Bradley Smith (motorcyclist)

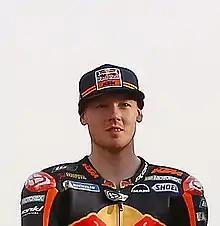
Smith in 2018

Bradley William Smith (born 28 November 1990) is a British motorcycle racer acting as a test-rider for the official BMW Motorrad WorldSBK factory team in World Superbikes.